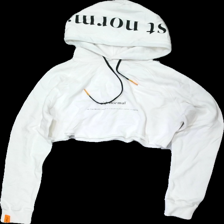
View: front
Type: Hoodie
Category: Ladies
Brand: Not in the list
Brand text on label: C'est normal
Colors: White, Black
Material: 100% Cotton
Cut: Cropped
Size: S
Damage: cut off
Damage location: bottom center
Price range: <50
Recommended usage: Recycle
Description: White cropped hoodie with logo print